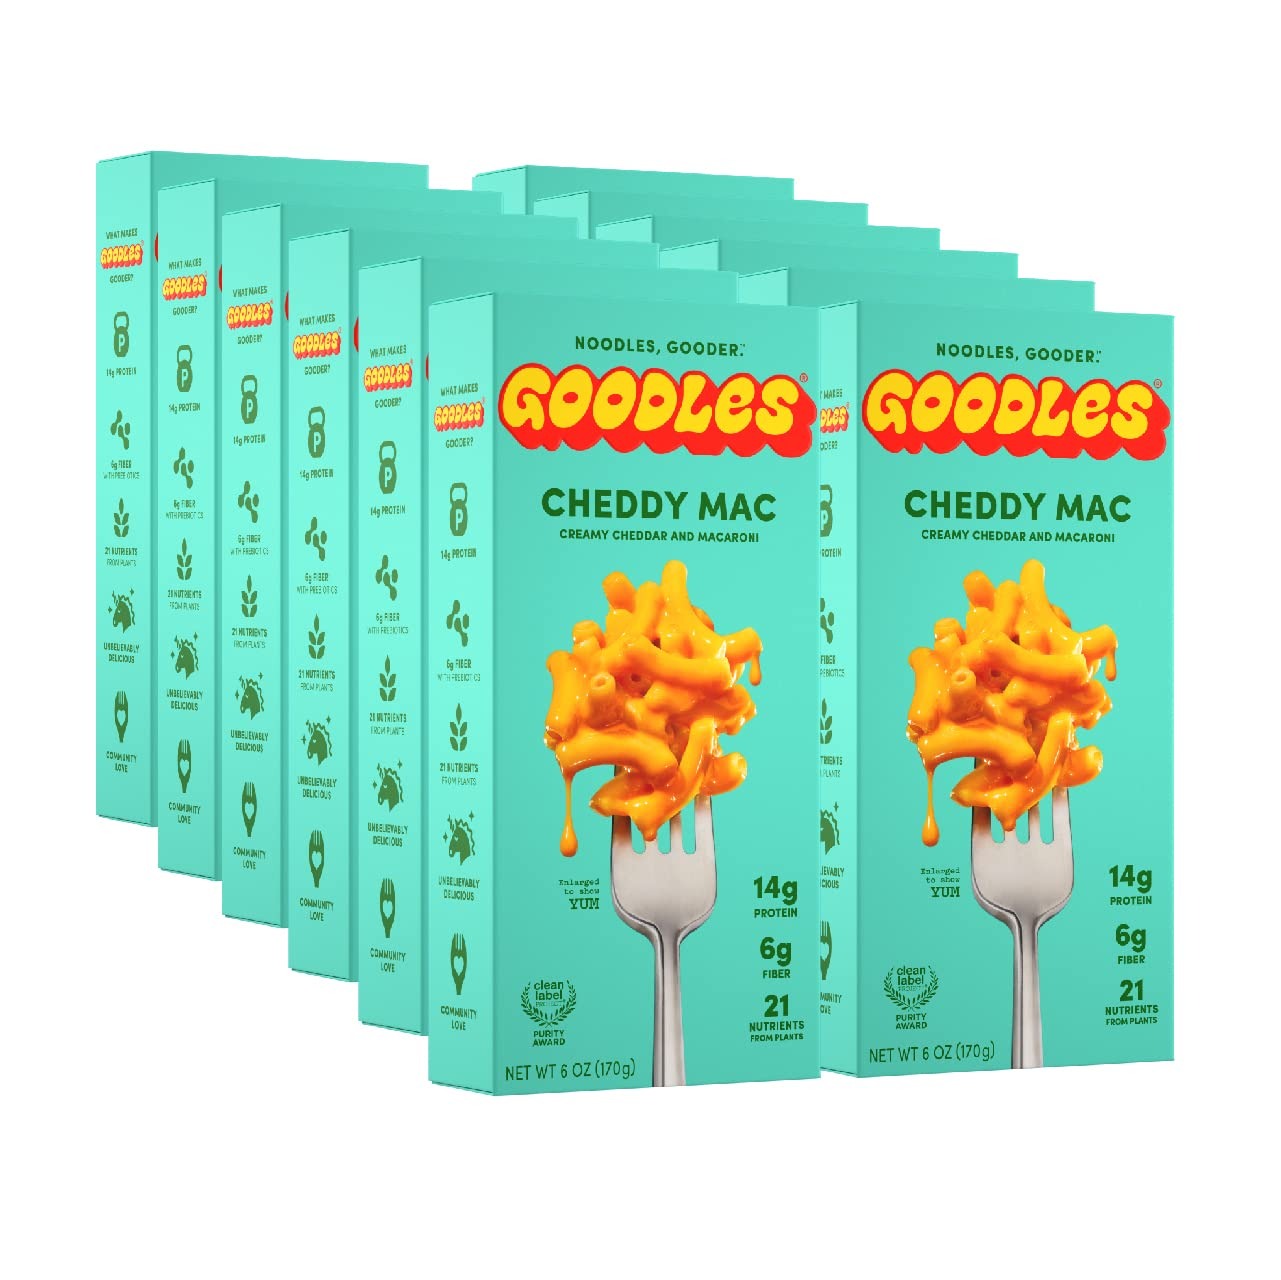
Item Name: Goodles Cheddy Mac & Cheese 12 Pack, 6oz - 14g Protein, 6g Fiber with Prebiotics, 21 Nutrients and Made w/REAL Cheese! | Clean Label Certified
Bullet Point 1: CHEDDY MAC: Classic creamy cheddar mac that tastes like your childhood, but eats like a balanced meal. Buttery, smooth and undeniably satisfying.
Bullet Point 2: MAC'S BACK, BABY: We're noodles, gooder. With REAL cheese, non-GMO ingredients, no artificial flavors or preservatives, we're not just another healthy noodle that claims to taste good.
Bullet Point 3: NUTRIENT-PACKED MAC: With 14g of Protein, 6g of Fiber, 21 Nutrients and Added Prebiotics, our Mac is unbelievably delicious. That's a whole lot of nutrition in one easy, ready-made meal.
Bullet Point 4: CLEAN LABEL CERTIFIED: After rigorous, independent testing of our products for over 400 different contaminants, Clean Label Project has determined that GOODLES mac & cheese meets their highest standard. We are the FIRST EVER boxed mac and cheese to receive Clean Label Certification. It doesn't get much gooder than that.
Bullet Point 5: LITTLE NOODLES, BIG MISSION: We strive to Make, Be and Do Gooder everywhere. Sure, we make a gooder mac, but we’re out to celebrate gooders of all kinds: little things with big impact, random acts of kindness and yes, tasty bowls of mac that makes us just feel…gooder.
Value: 12.0
Unit: Count

Price: 3.29